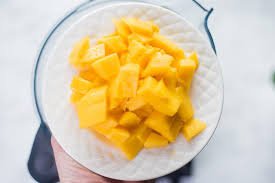
Label: Mango